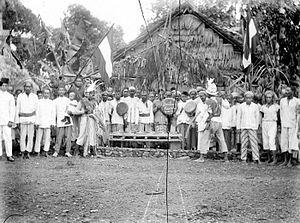
Les Amboinais, connus aussi sous le nom de Sud-Moluquois est un groupe ethnique indonésien qui a des origines austronésiennes et mélanésiennes. Ils vivent sur l'île d'Ambon, dans la province des Moluques, à l'est de Célèbes et au nord du Timor. En 2007, on en comptait 35 000 aux Pays-Bas.